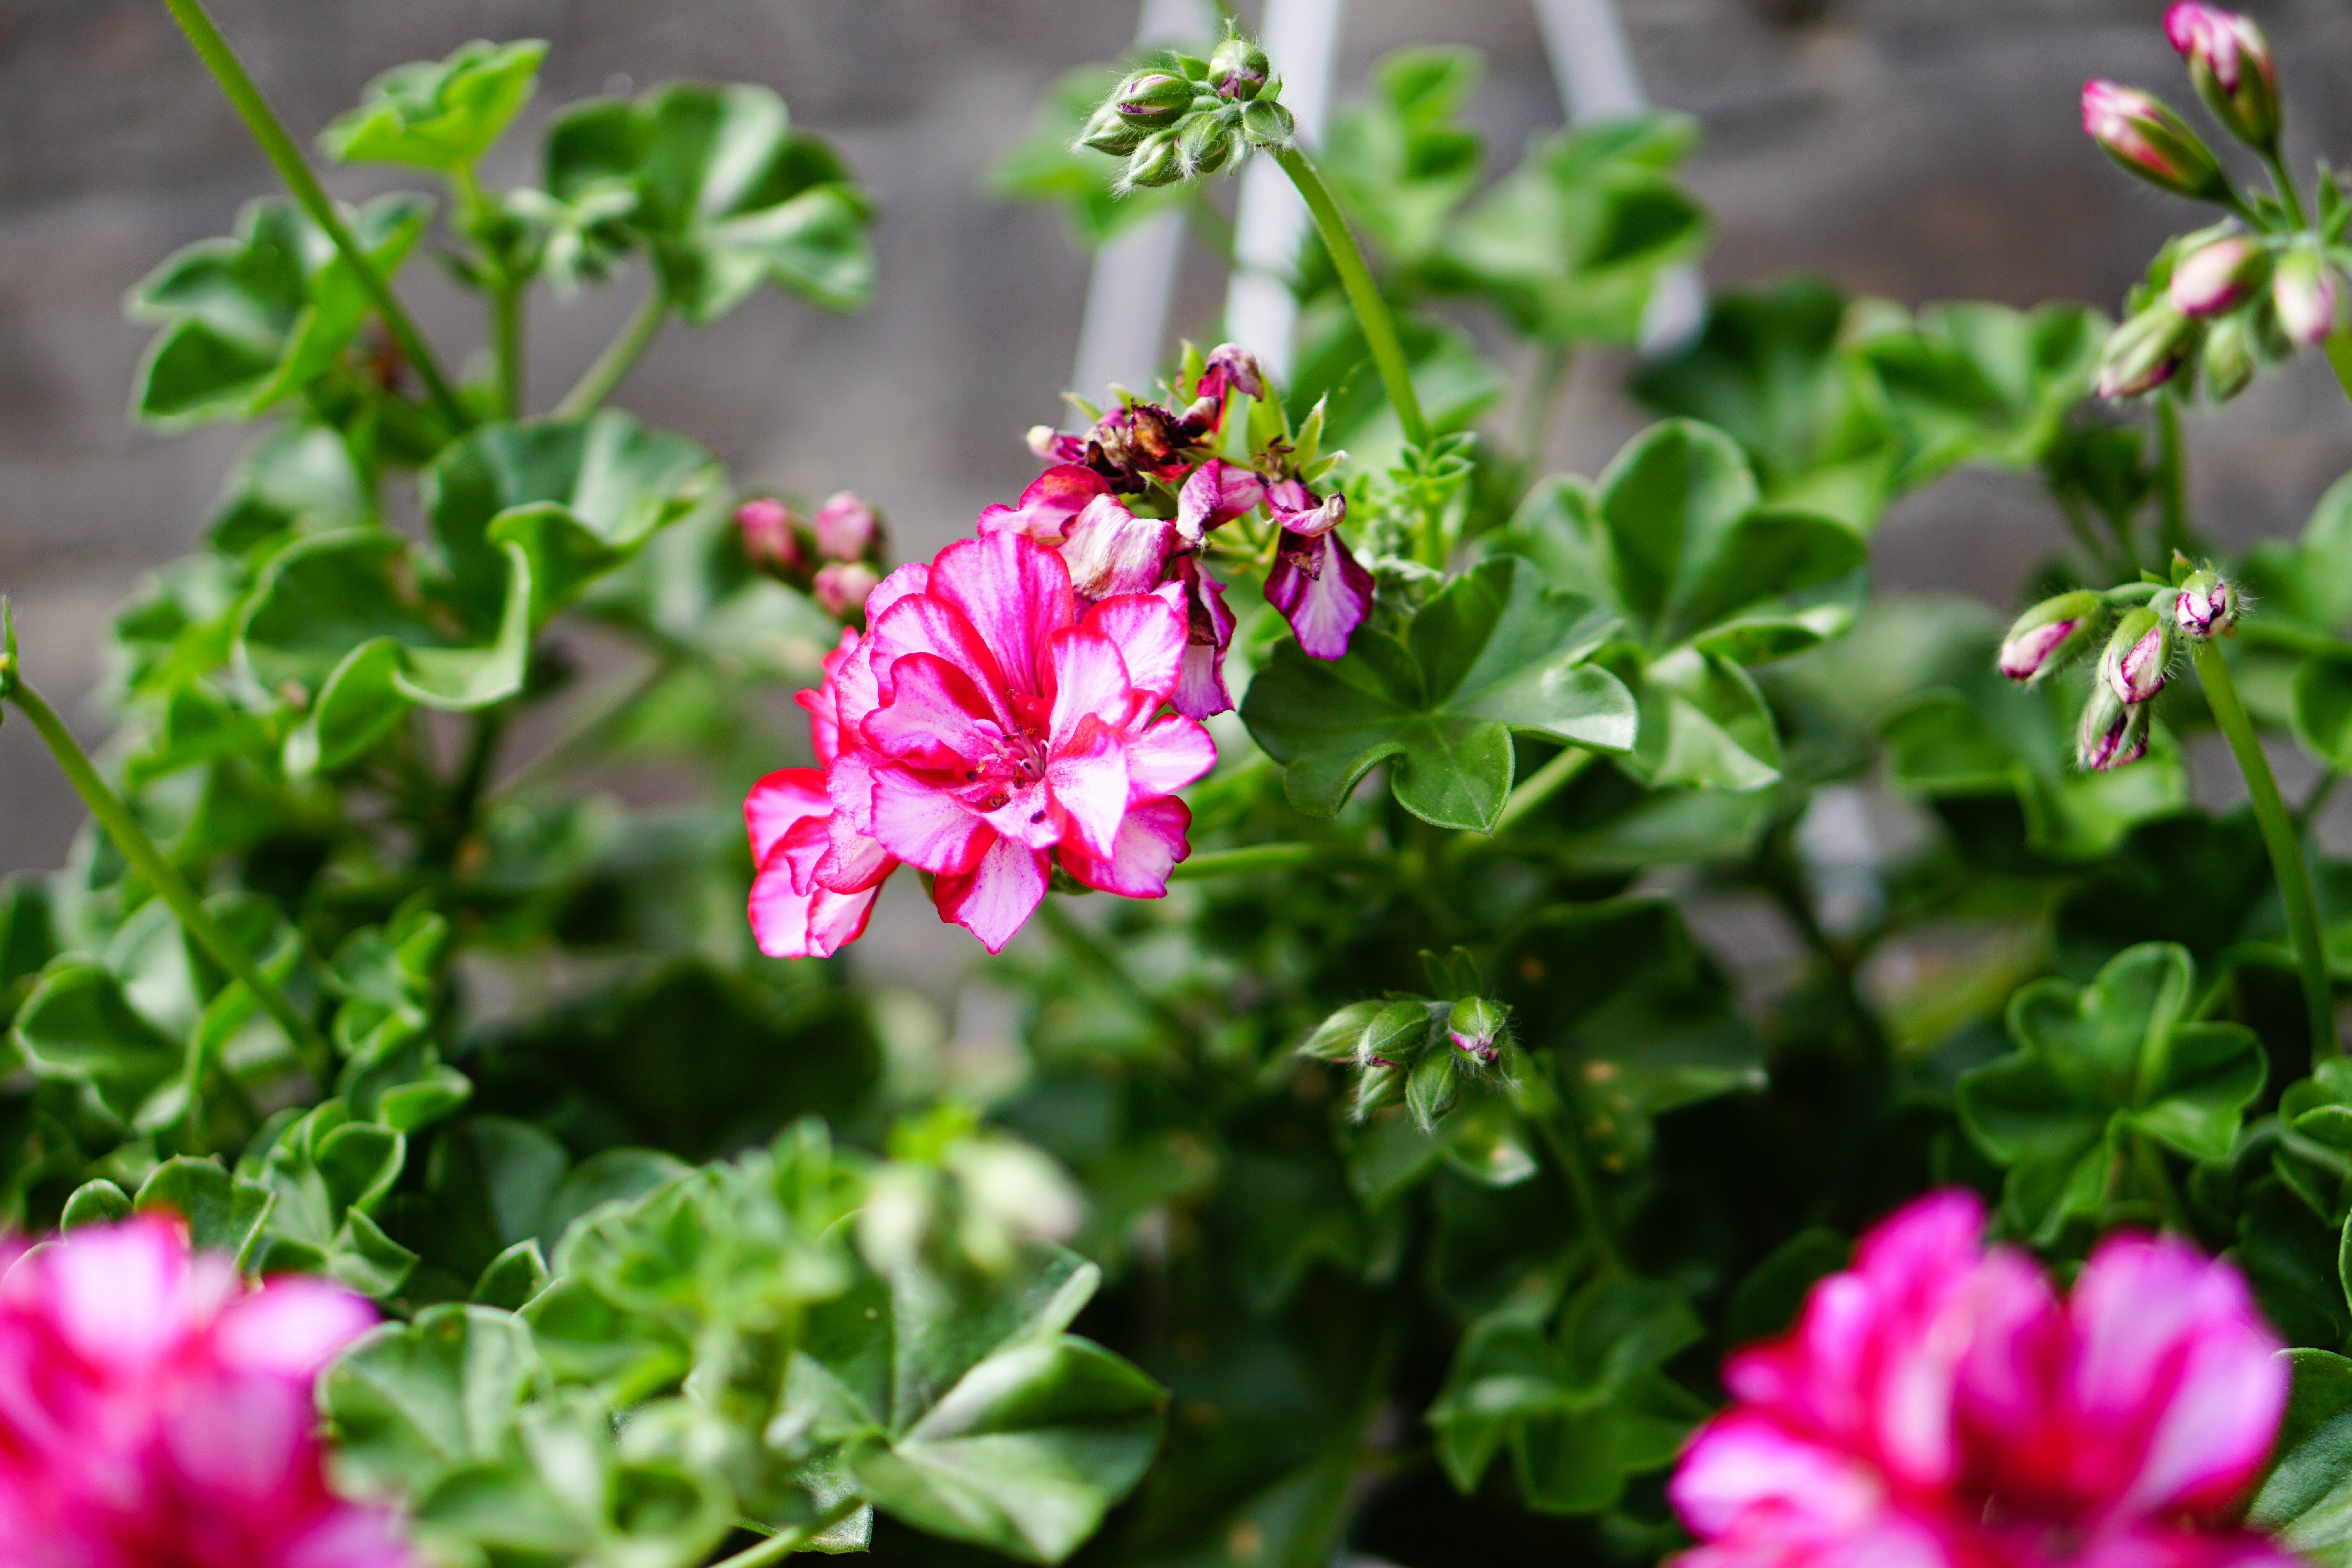
nature, blossom, plant, flower, petal, bloom, live, spring, herb, botany, garden, pink, close, flora, botanical, wildflower, flowers, geranium, shrub, botanical garden, bud, pink flower, macro photography, flowering plant, annual plant, land plant